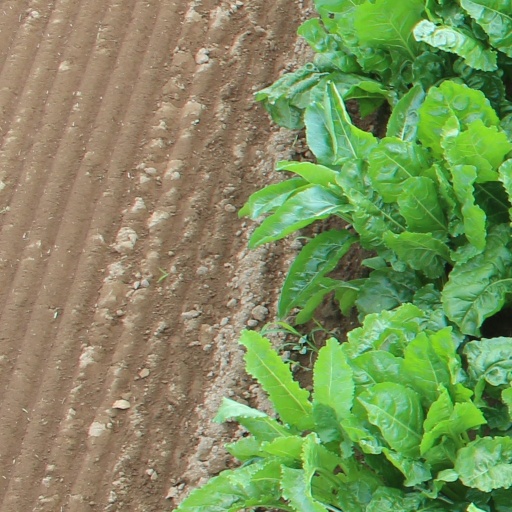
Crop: sugar beet